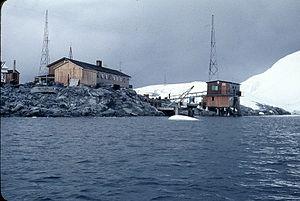
La base Melchior est une station de recherche scientifique située sur l'île de l'Observatoire, dans l'archipel des îles Melchior qui est un groupe d'îles de la baie de Dallmann.